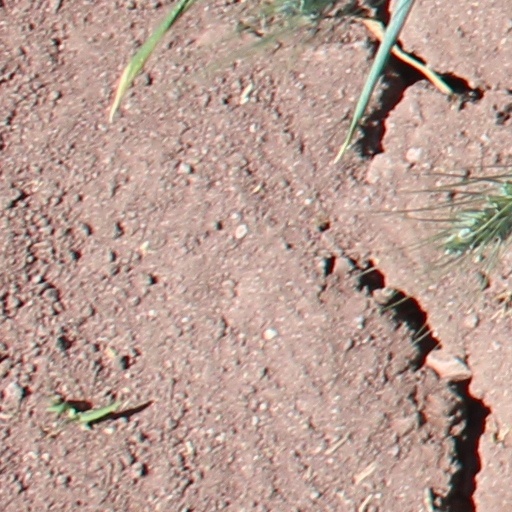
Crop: wheat